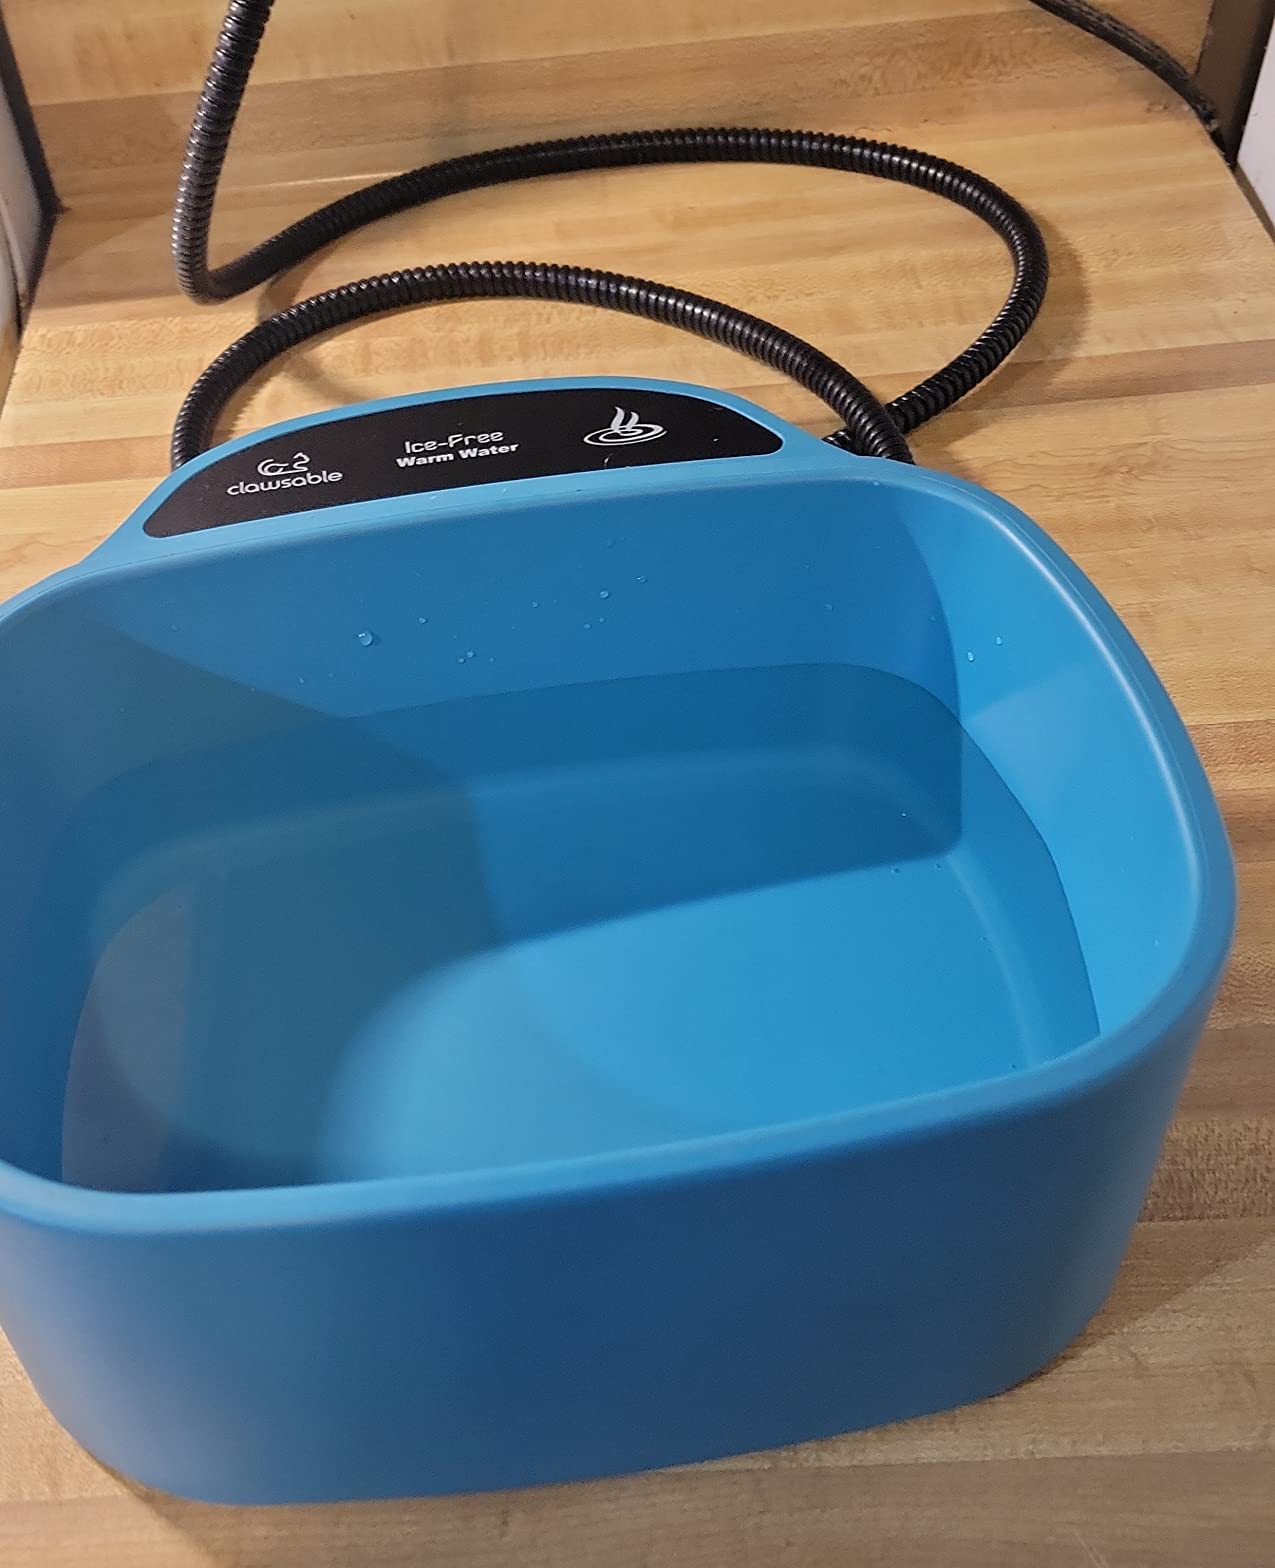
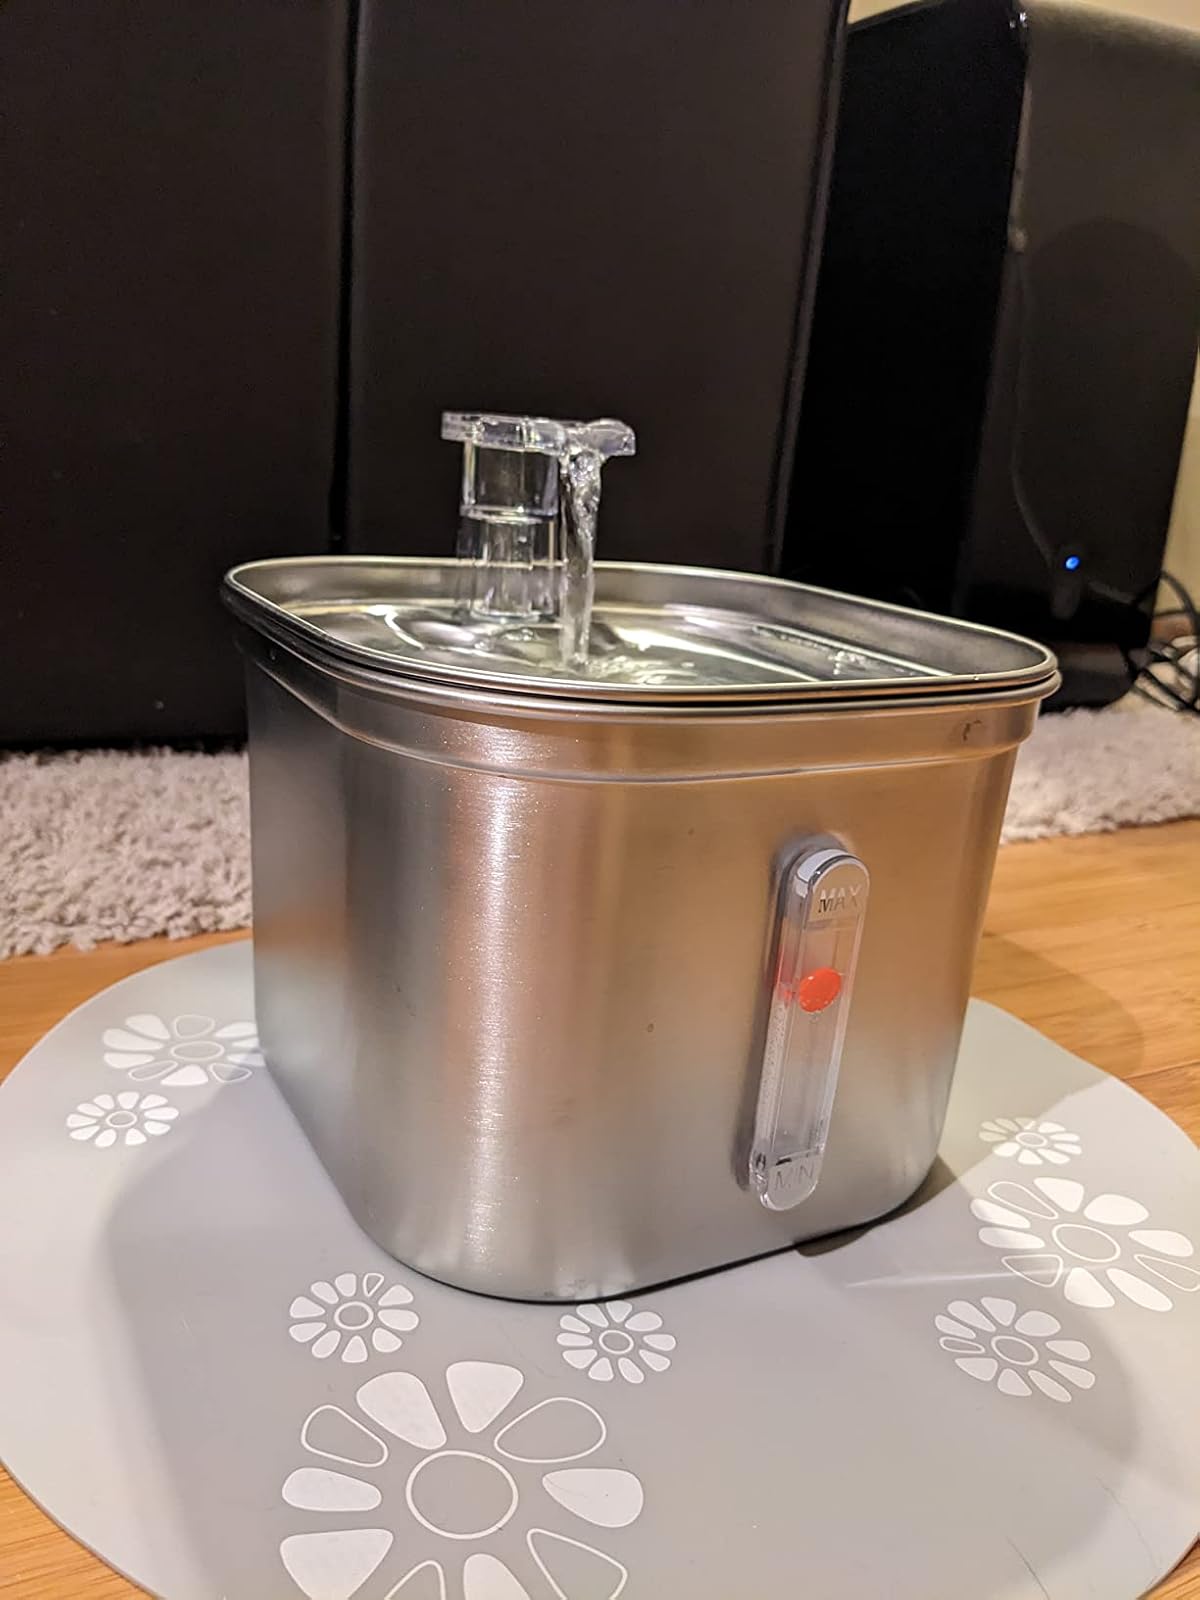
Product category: items_bowl
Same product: no